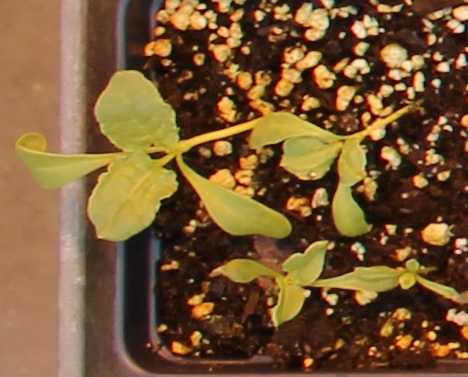
Label: Sugar beet